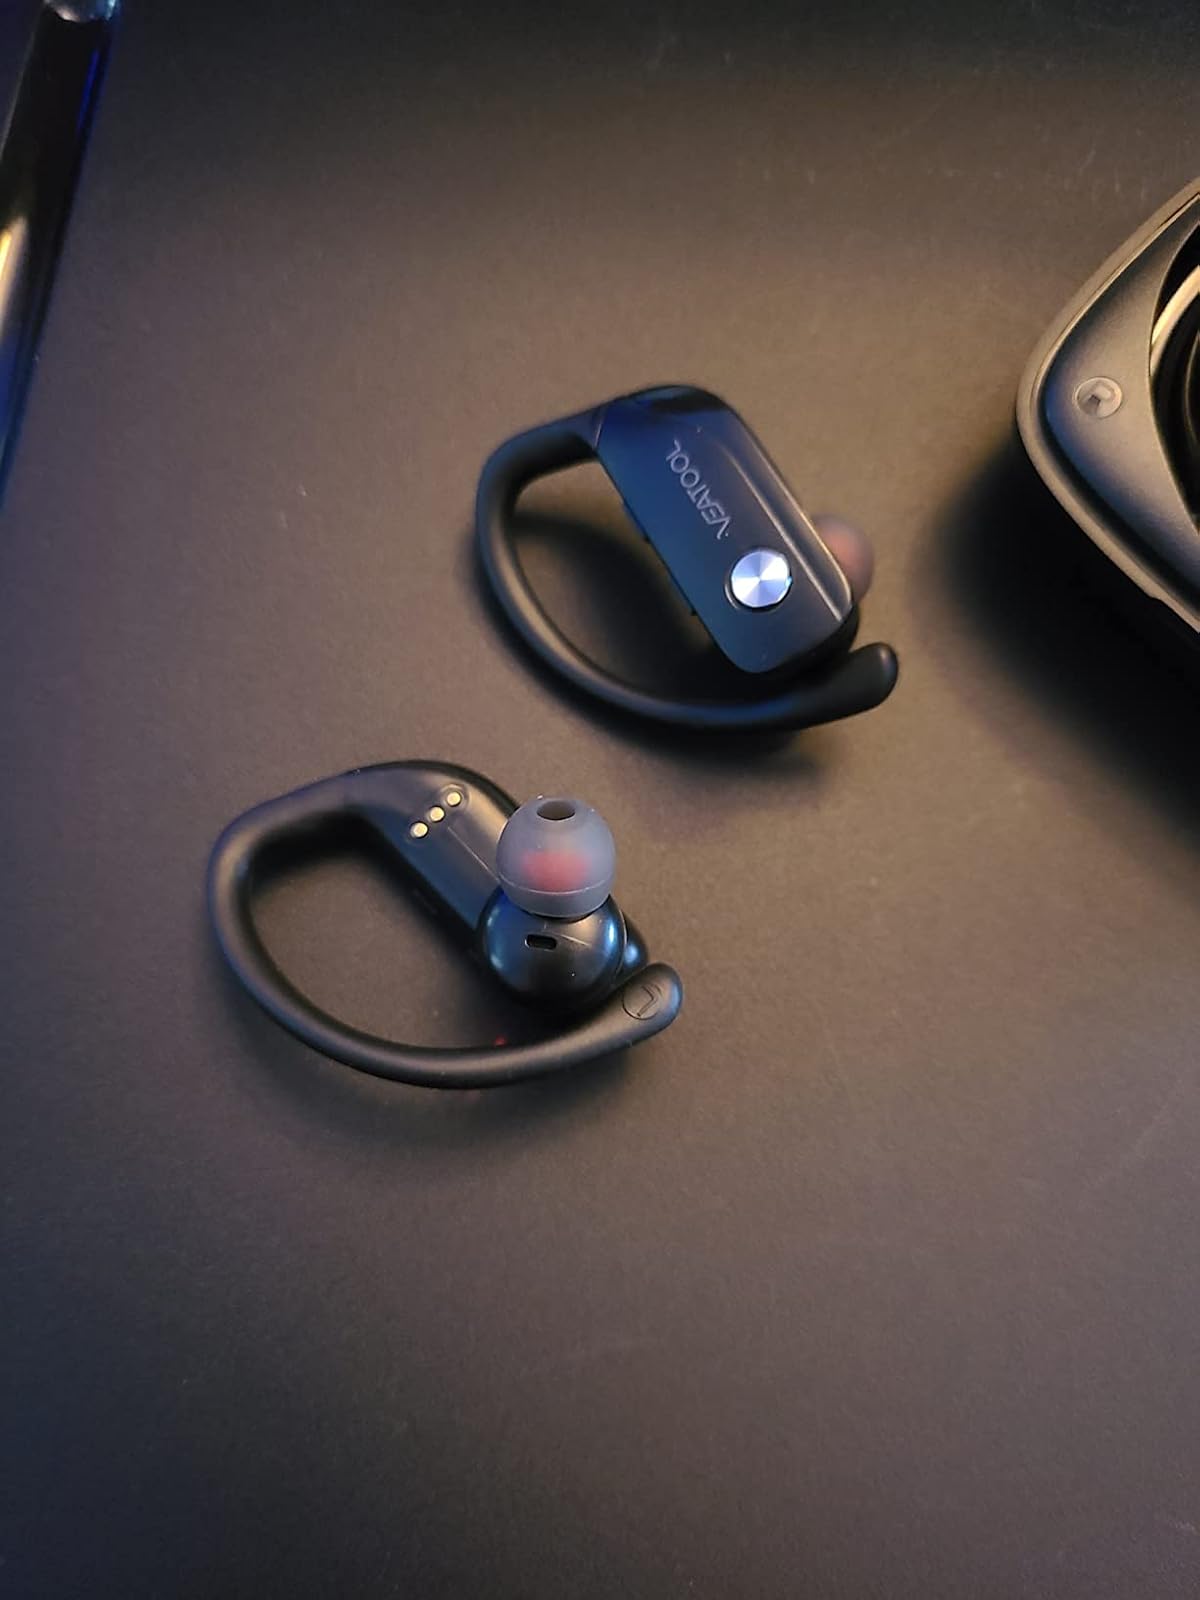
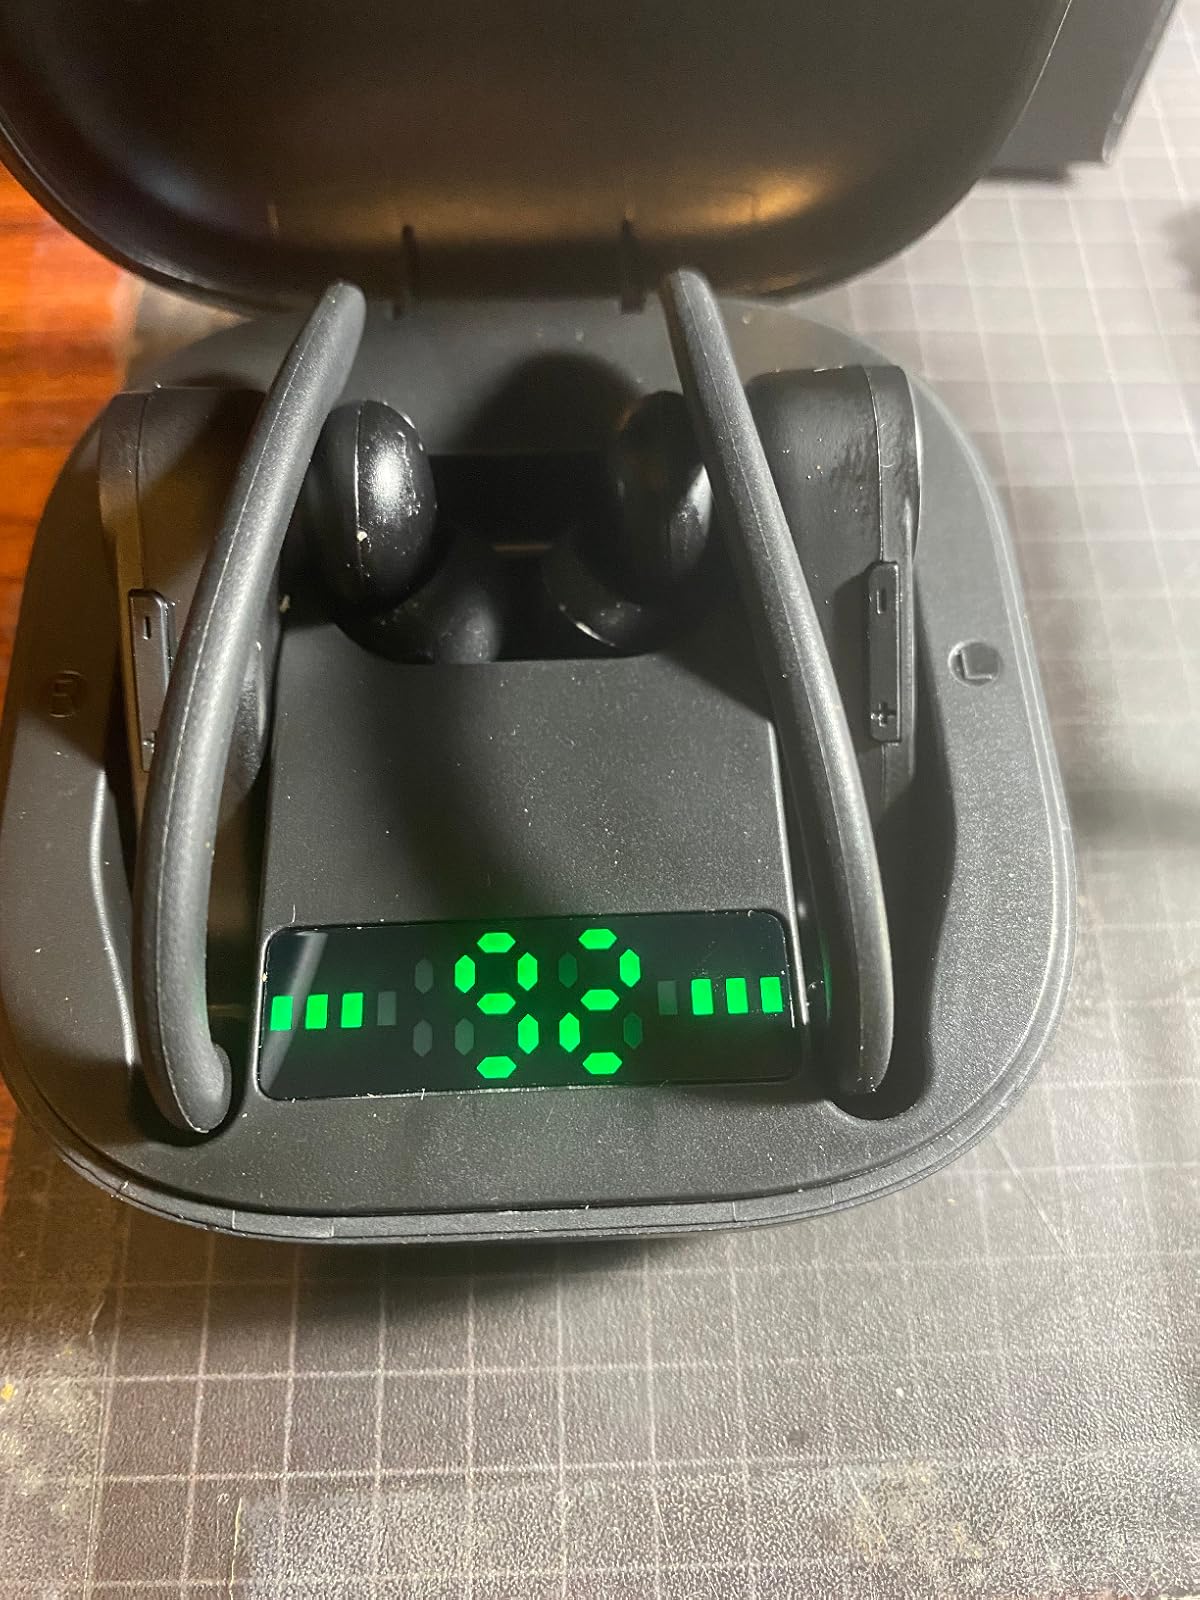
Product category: earbuds
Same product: no